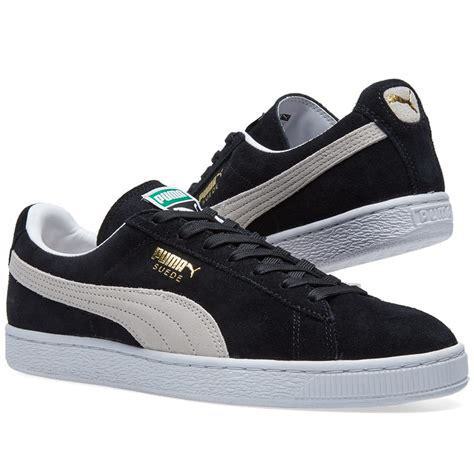
Brand: Puma
Model: Suede